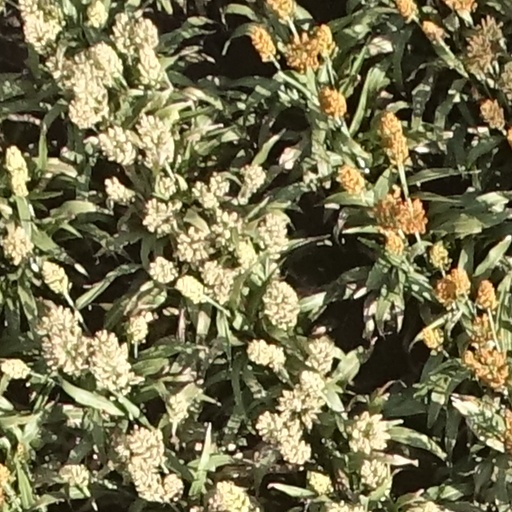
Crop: sorghum